Leaning Tower of Teluk Intan

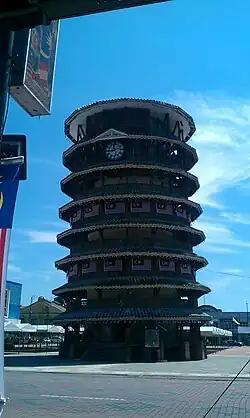
The Leaning Tower of Teluk Intan in 2011

The Leaning Tower of Teluk Intan is a leaning clock tower in Teluk Intan, Hilir Perak District, Perak, Malaysia. It is the Malaysian equivalent of the Leaning Tower of Pisa. It is and, from the outside, looks like an eight storey building, though inside it is actually divided into three storeys.